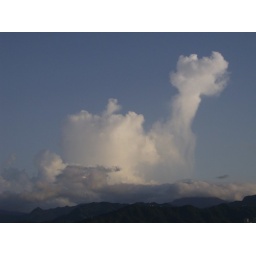
This cloud was observed one day when look out of my 40th floor condo in Taipei, Taiwan.